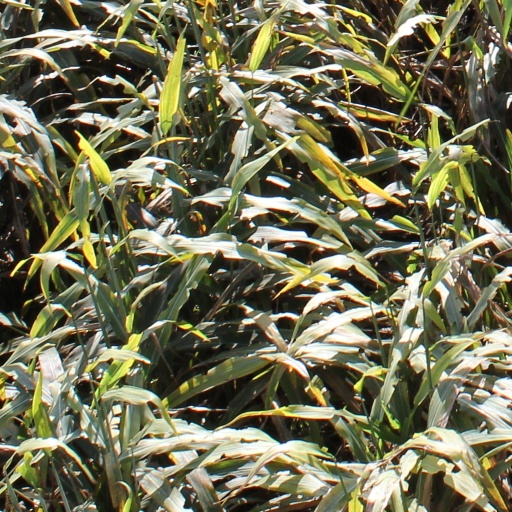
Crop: sorghum